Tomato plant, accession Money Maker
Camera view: bottom (45 deg); turntable rotation: 240 degrees
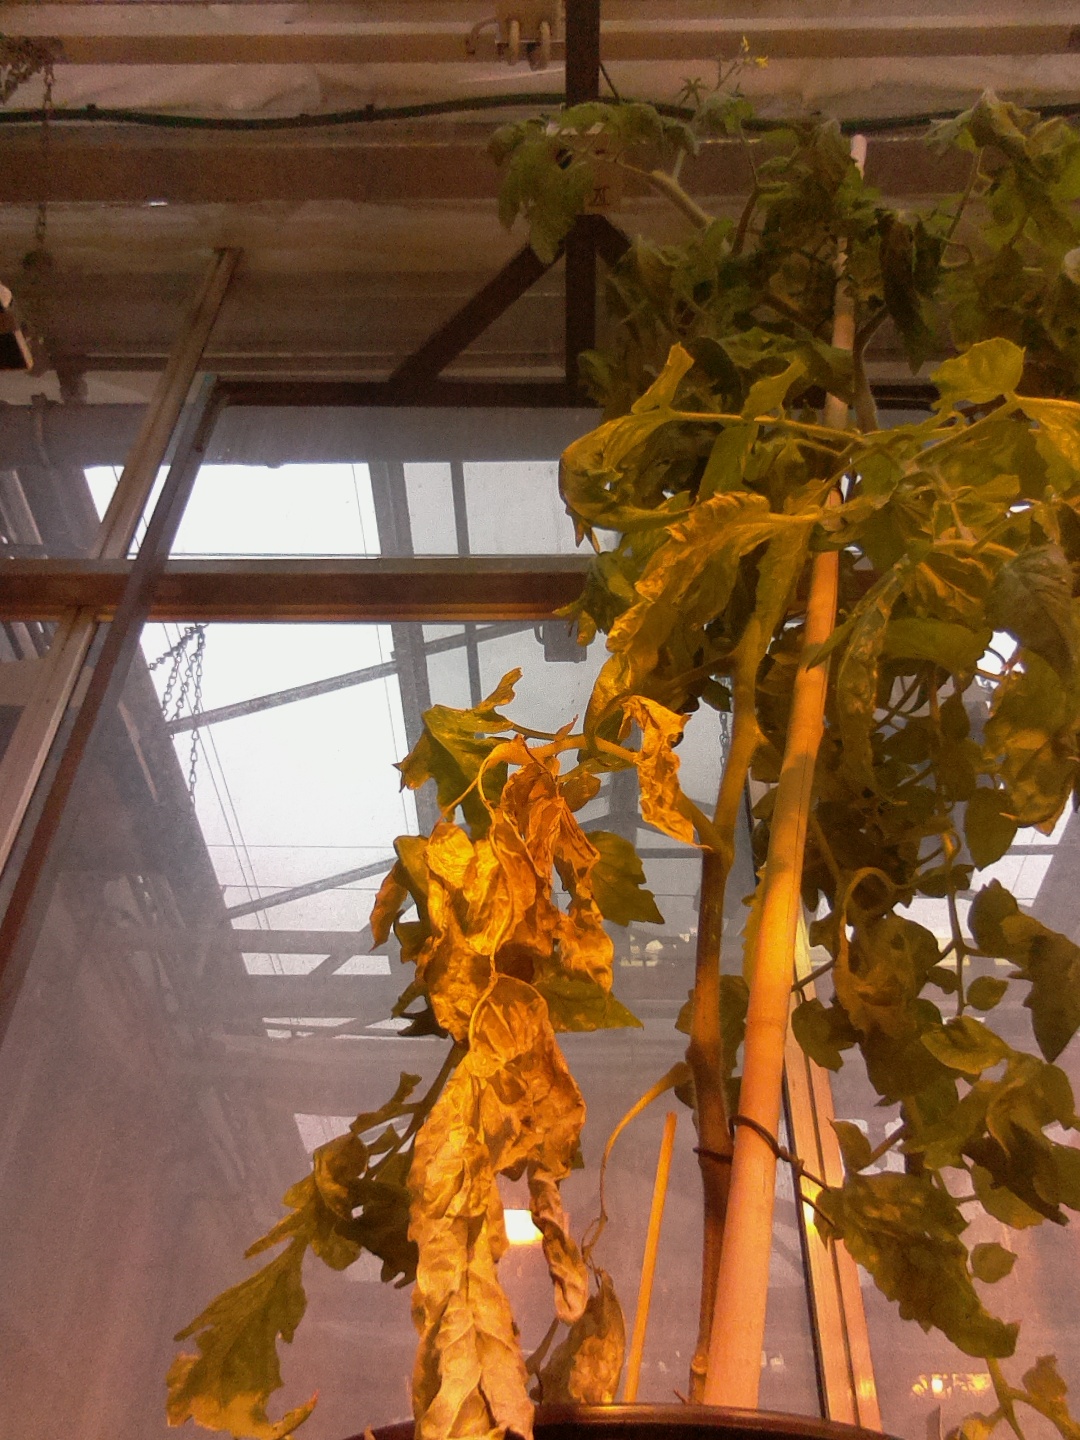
BBCH growth stage 73: 30%-40% of final fruit size